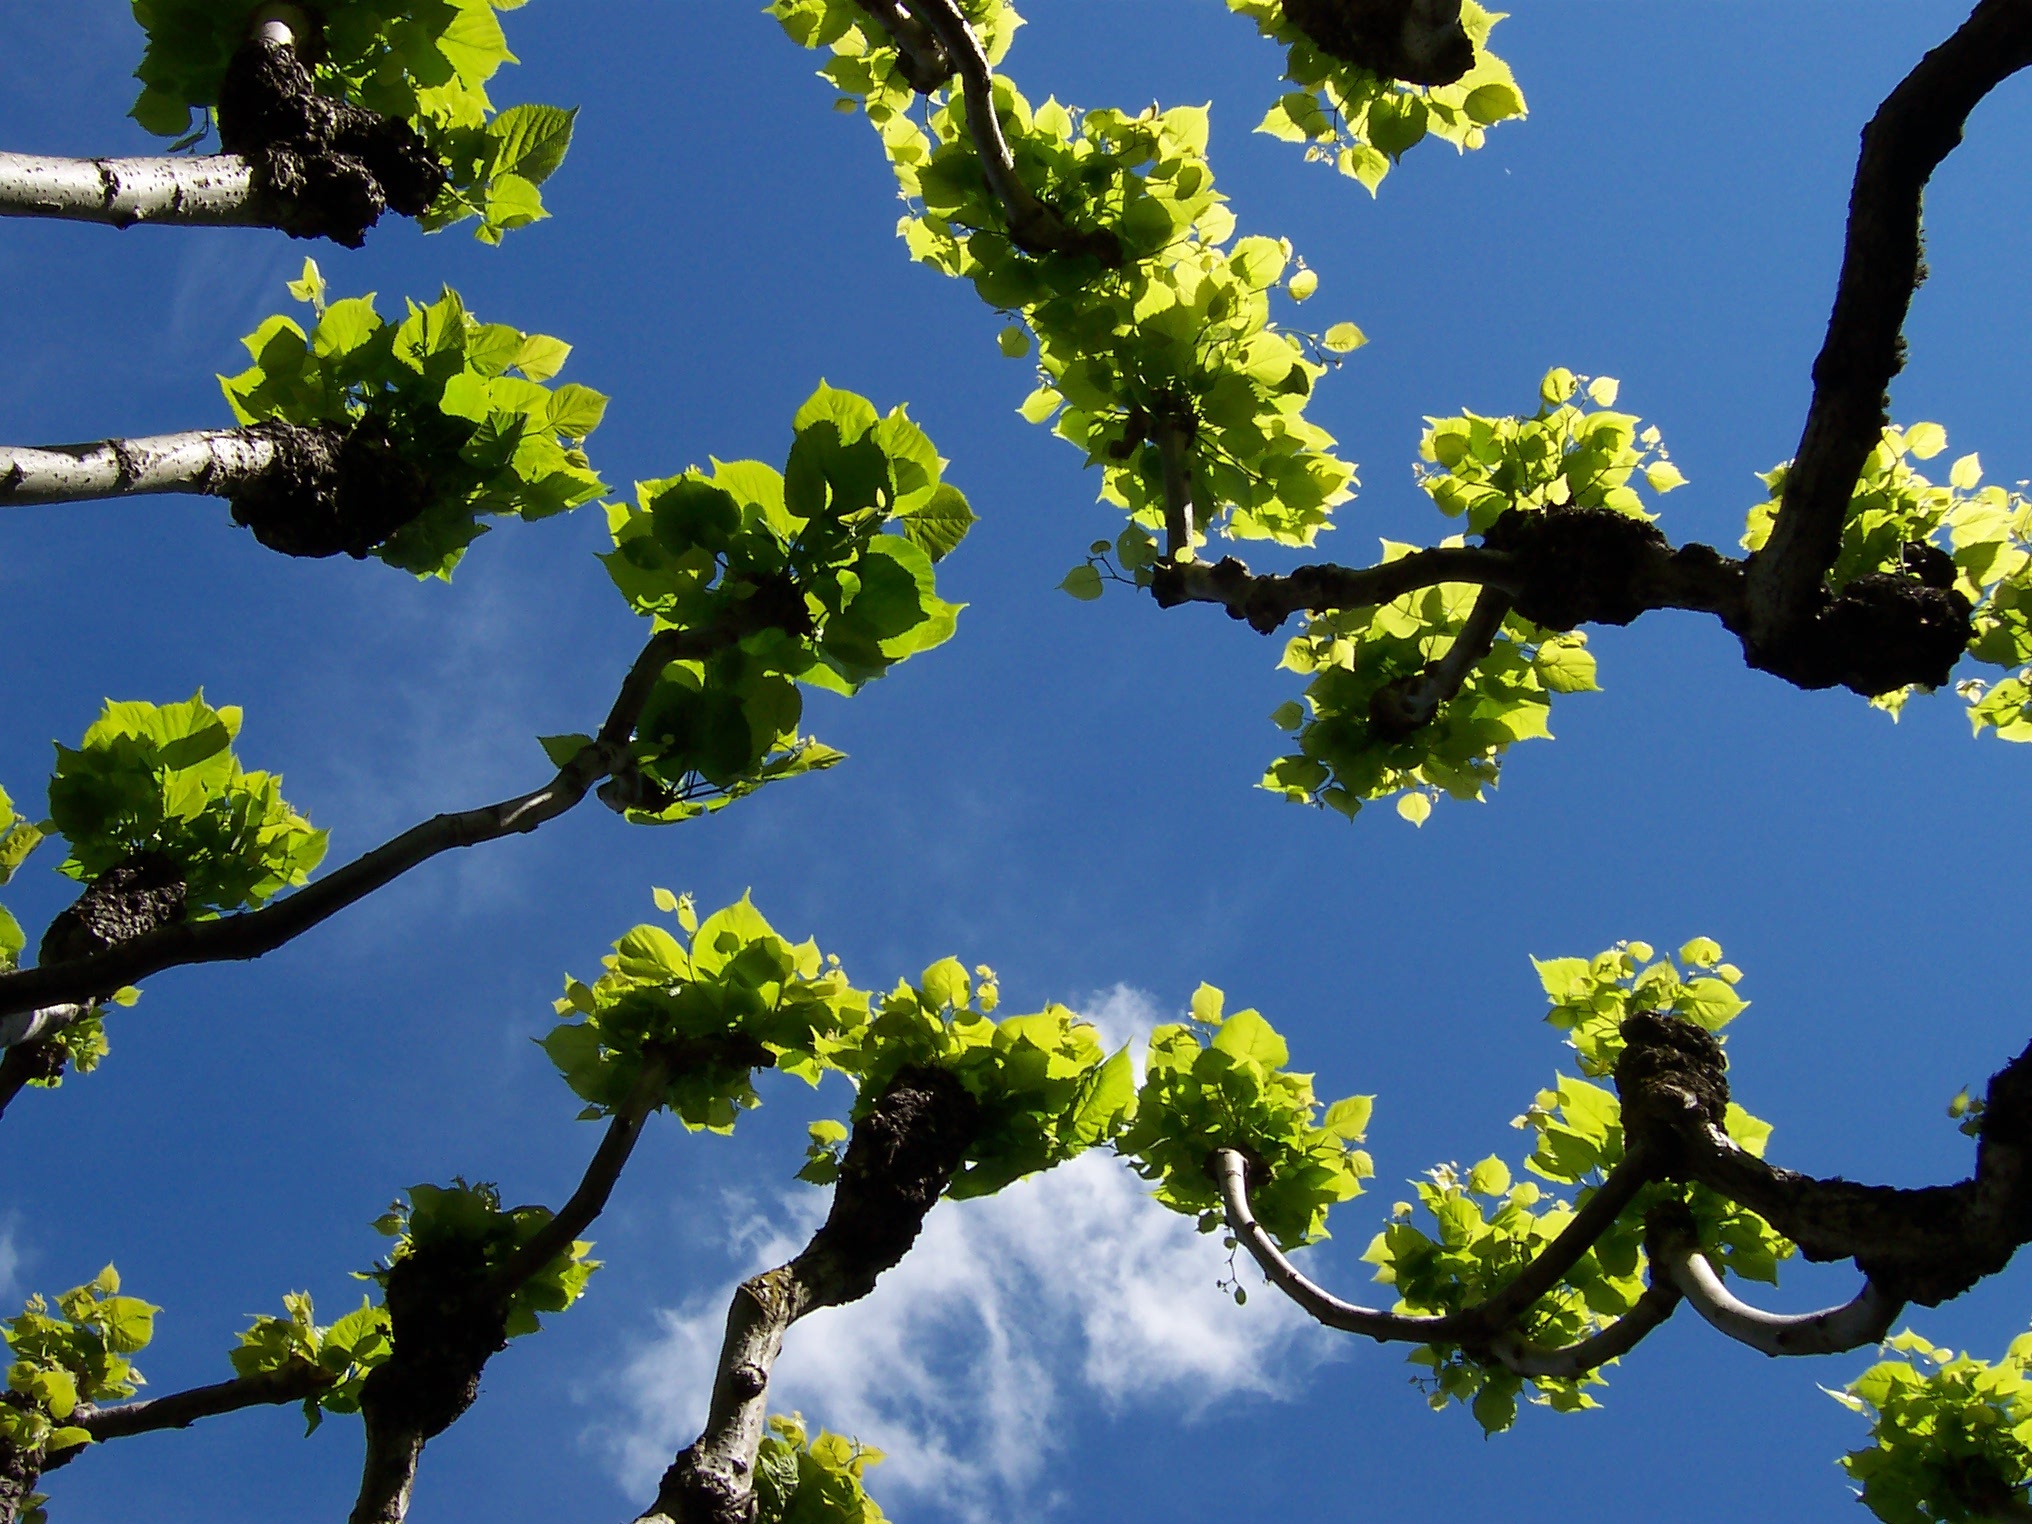
tree, nature, branch, blossom, plant, sky, sunlight, leaf, flower, spring, green, botany, blue, flora, plants, vegetation, shrub, bud, ecosystem, flowering plant, woody plant, land plant